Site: brandenburg
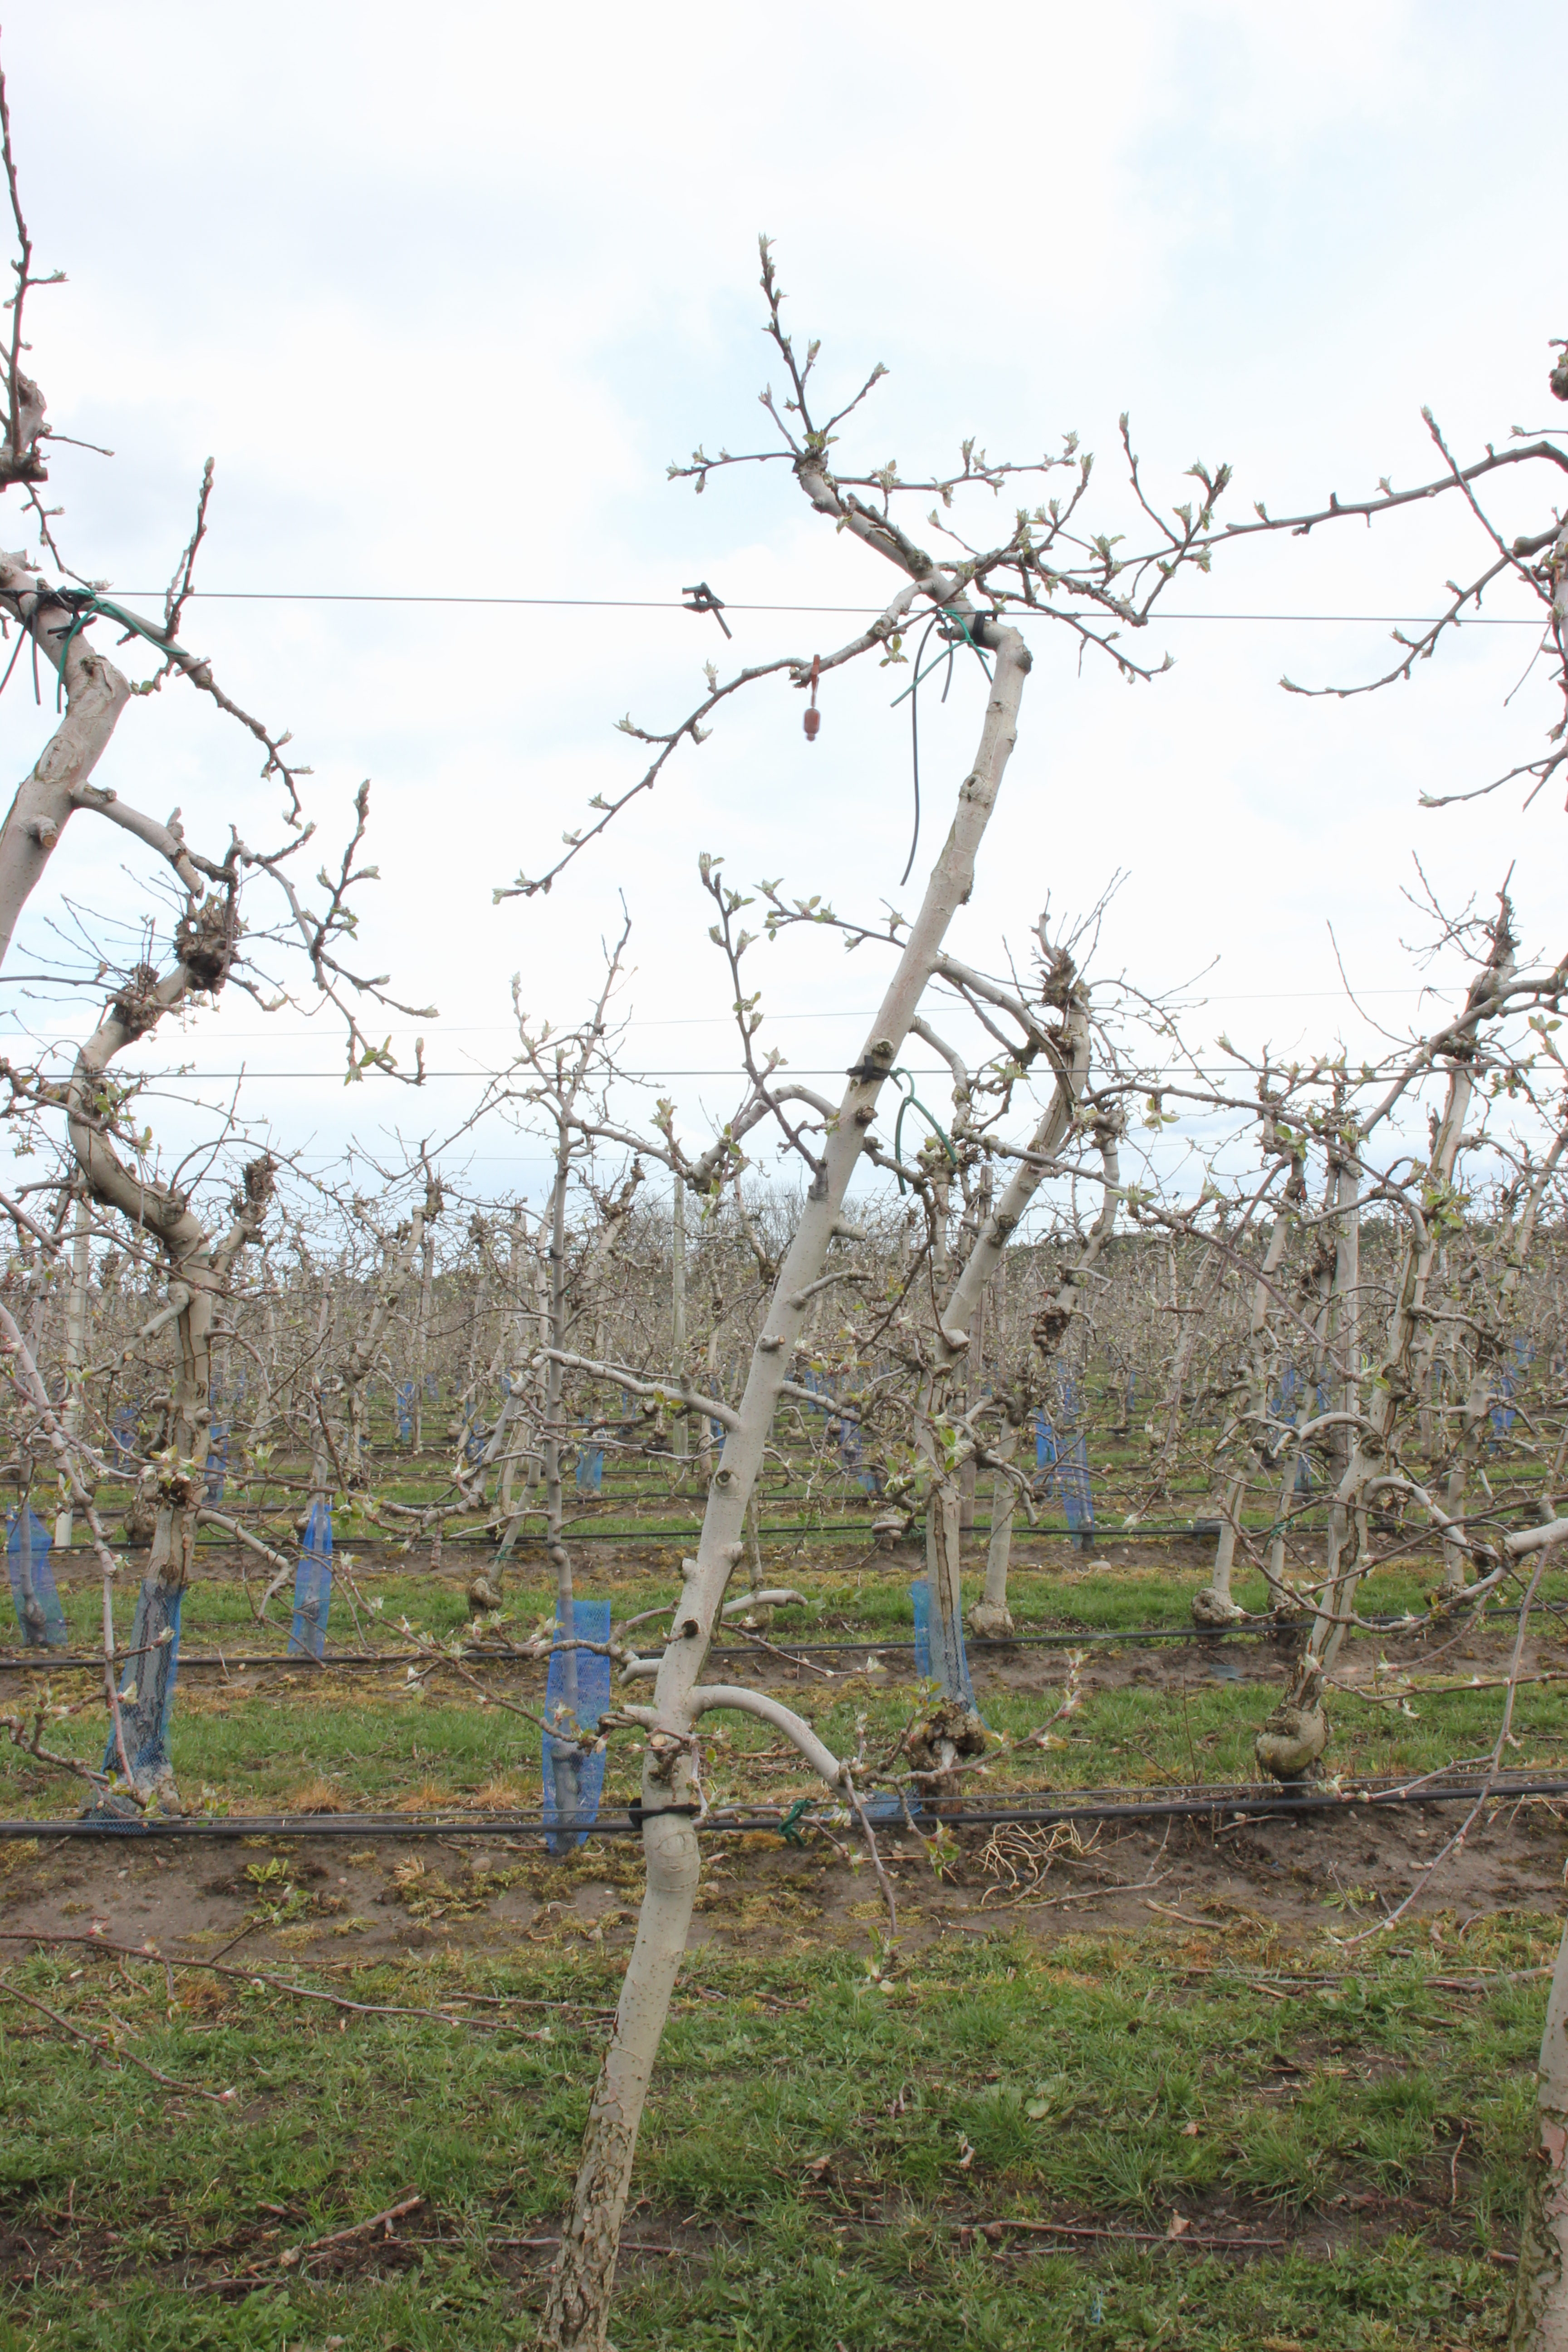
Growth stage (BBCH 55): Inflorescence emergence